Murr (river)

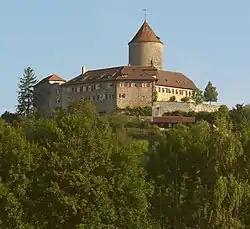
Burg Reichenberg right above the Murr valley

In Oppenweiler, the Murr passes the hamlet Ellenweiler on the left side and, approximately on a southwest course, the district Reichenberg, above which the Burg Reichenberg stands. Beyond the river lies the hamlet Reichenbach an der Murr at the foot of the left slope. After the village the Tierbach flows from the right. Between Reichenberg and the main town of Oppenweiler, an industrial area stretches along the right bank of the river until the Rohrbach meets the Murr from the right at the edge of its residential area; a short right branch of it feeds the castle pond around the Wasserschloss Oppenweiler close to the right bank of the river; a little downhill opposite is the hamlet Aichelbach of the community. In Oppenweiler, the B 14 now rises out of the Murr valley and turns away from it; the Kreisstraße K 1897 and the railroad line Schwäbisch Hall-Hessental-Waiblingen continue to run in it. The following hamlet of Zell lies on both banks, then the Murr passes over into the Backnang city area.